Political development in modern Gibraltar

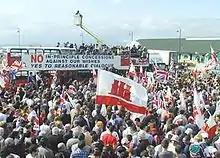
Demonstration of Gibraltarians against the joint-sovereignty proposals in 2002

While proposing constitutional reform, the British Government conducted secret talks with their Spanish counterparts under the framework established by the 1984 Brussels Agreement. These culminated in 2002 with an announcement by the then Secretary of State for Foreign and Commonwealth Affairs Jack Straw in the Houses of Parliament that both countries had agreed to share sovereignty over Gibraltar, provided that the Gibraltarians consented. The proposals received a hostile reception on the Rock and were resoundingly rejected in a second sovereignty referendum. The referendum asked Gibraltarians the following question: